Blanche Hennebutte-Feillet

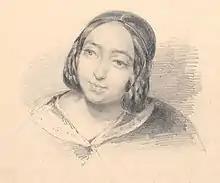
Blanche Hennebutte-Feillet

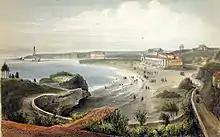
View of Biarritz (Blanche Hennebutte-Feillet, c.1840)

Blanche Hennebutte-Feillet (1815–1886) was a French lithographer and painter. She is remembered in particular for the lithographs she created for albums illustrating Bayonne and the Basque Country. As a painter, she exhibited in the Paris salon from 1841.